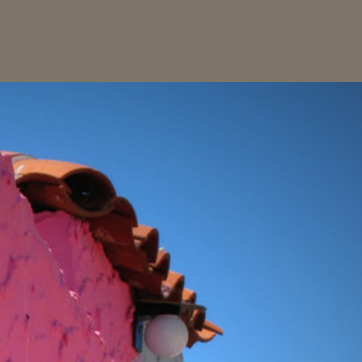
Material: sky